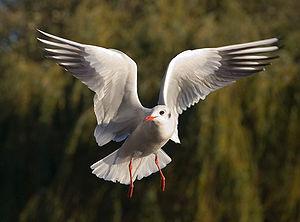
L'Hamoun-e Puzak est un lac d'eau douce du sud-est de l'Afghanistan et du sud-est de l'Iran, qui fait partie de la chaîne de lacs du Sistan appelés Hamouns. Il est situé à cheval sur la frontière irano-afghane, dans les provinces afghane de Nimrôz et iranienne de Sistan-o-Balouchestan.